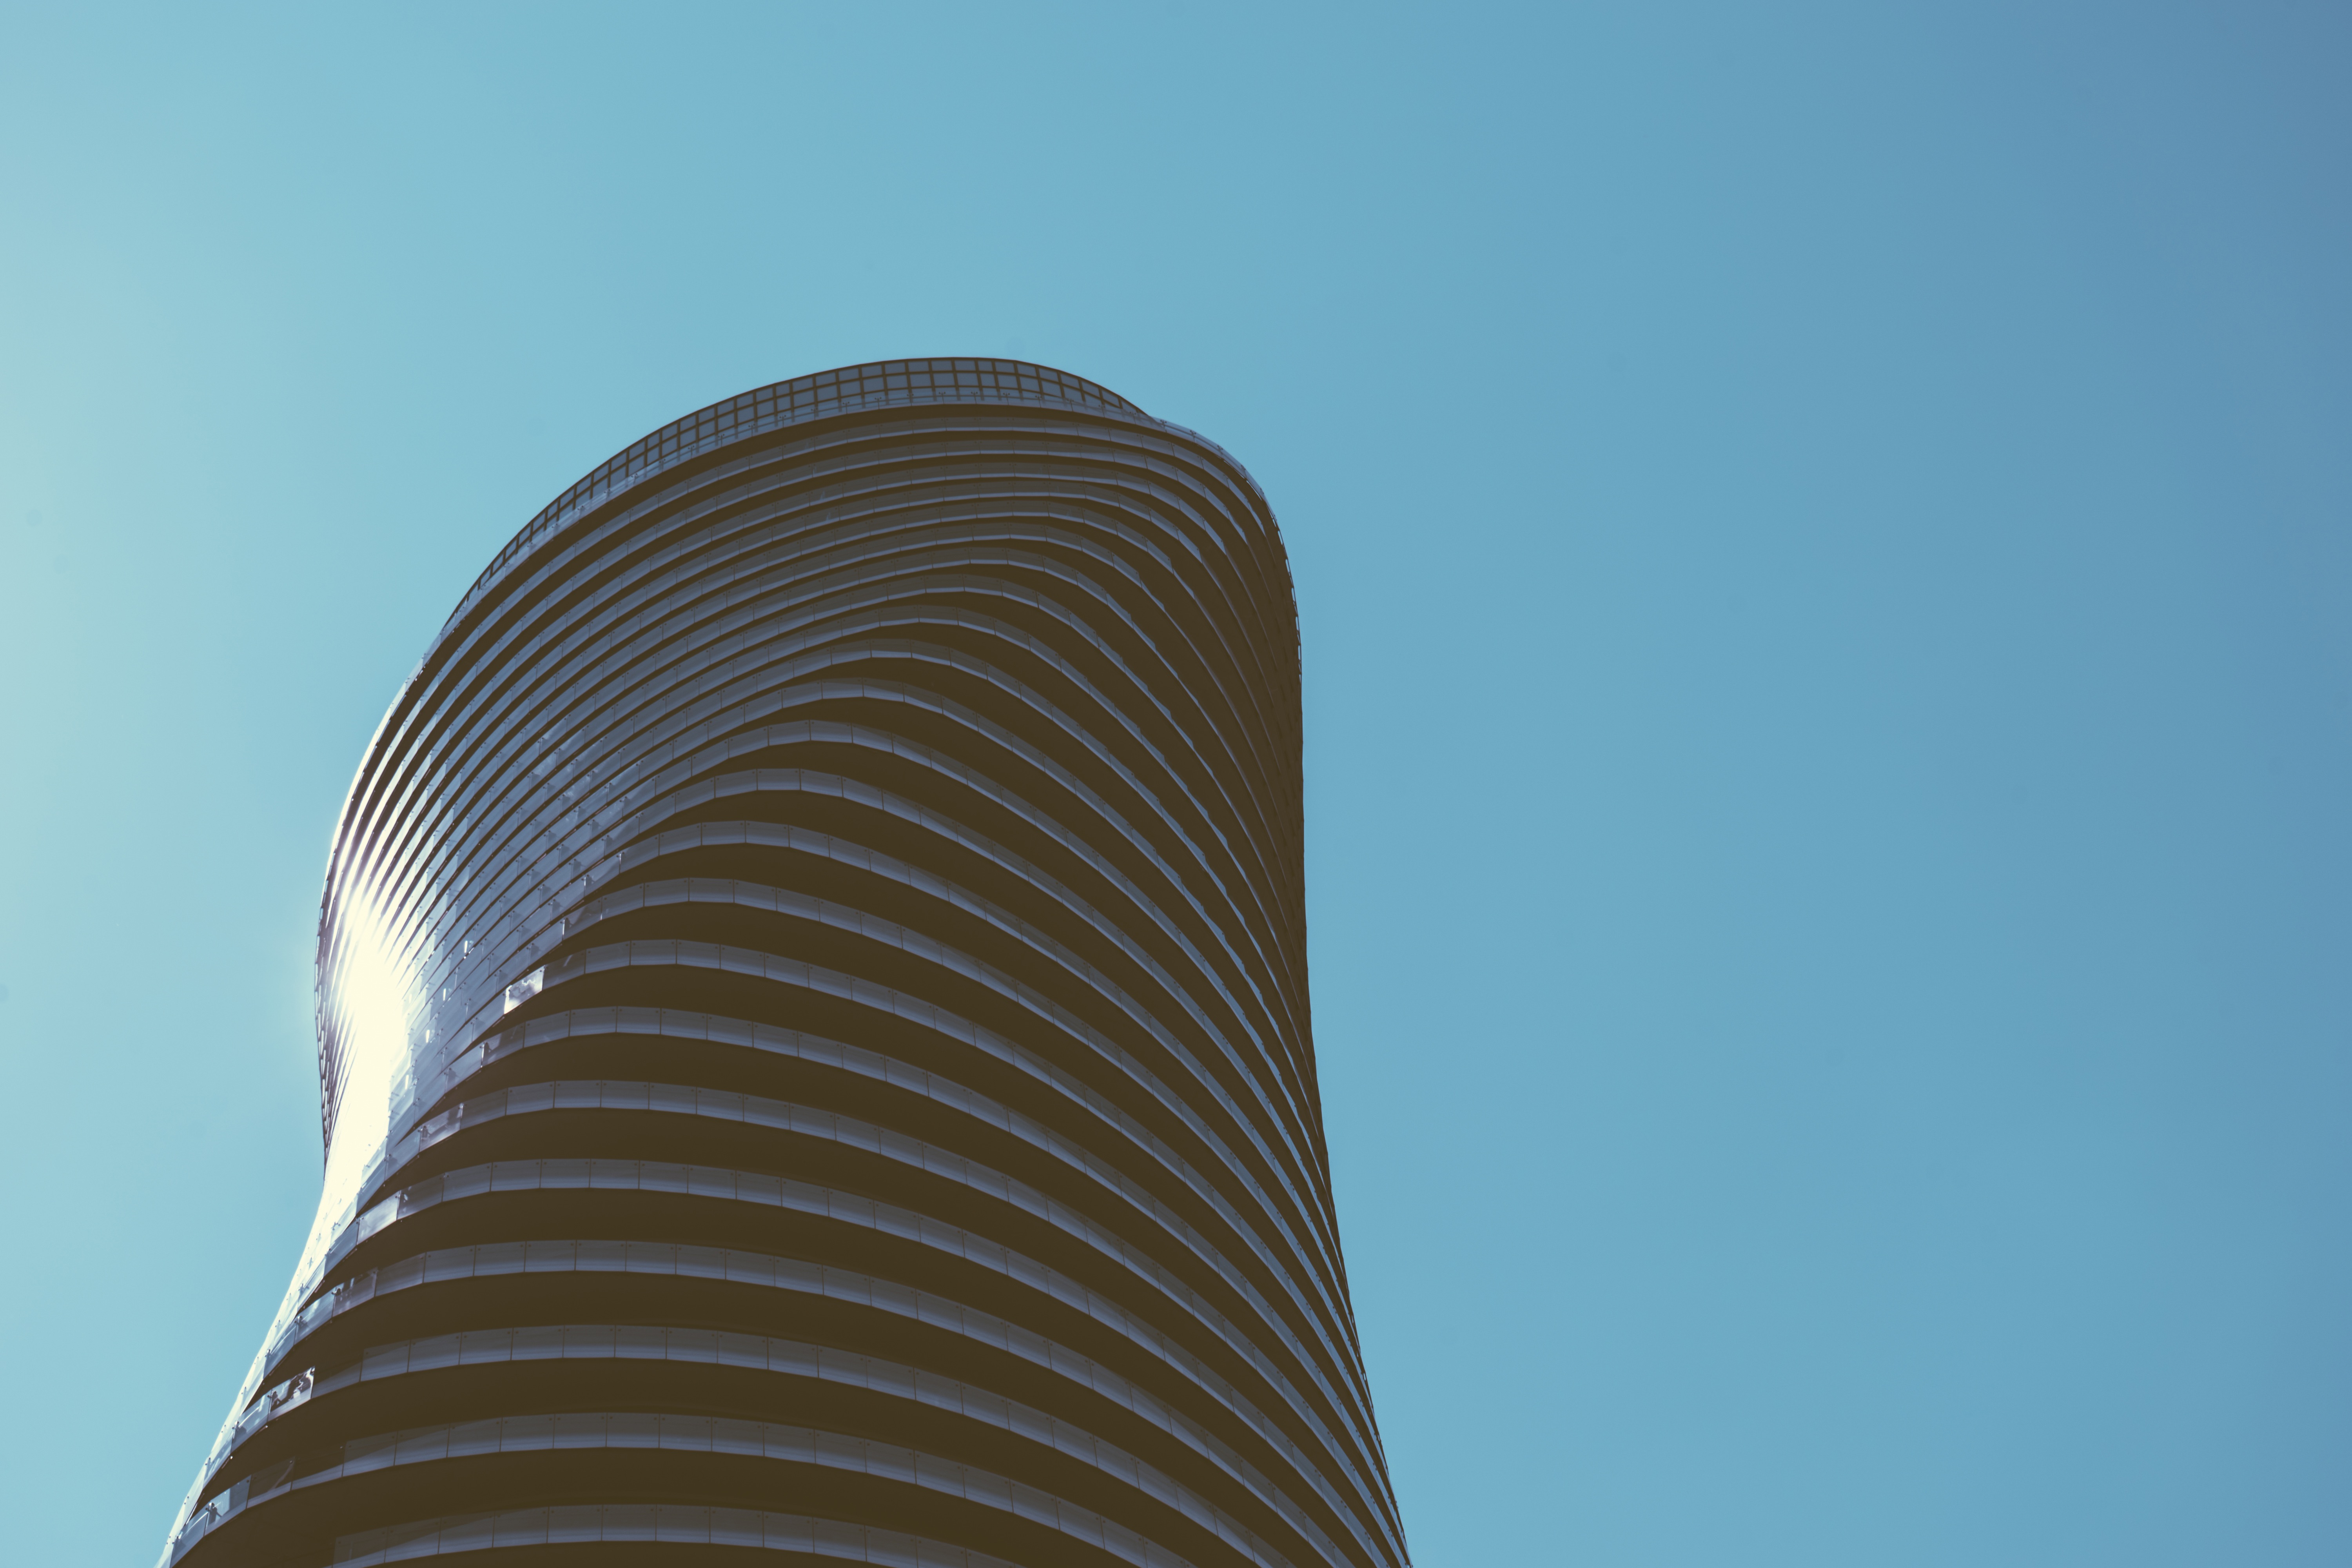
architecture, structure, sky, building, skyscraper, urban, line, tower, landmark, modern, tower block, shape, control tower, atmosphere of earth